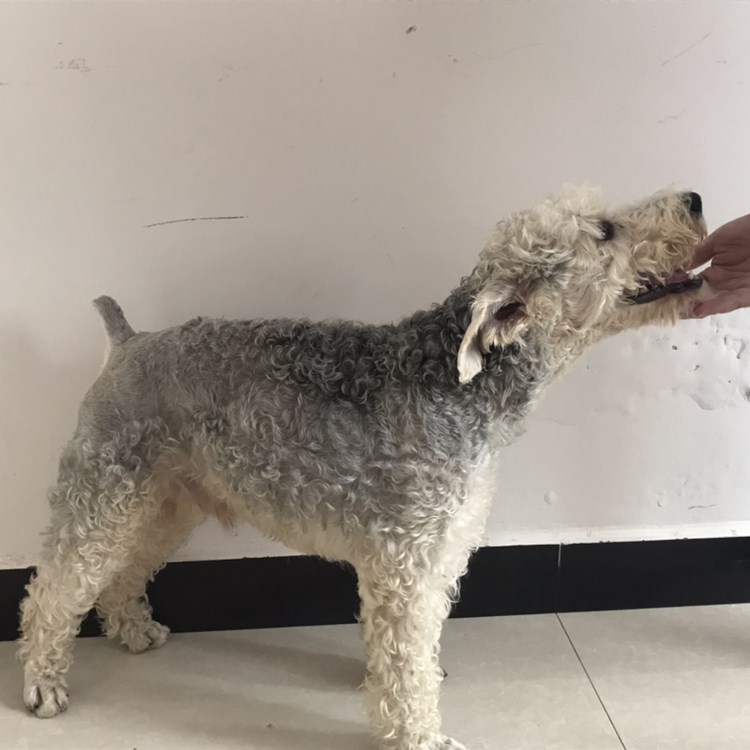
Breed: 2342-n000102-miniature_schnauzer